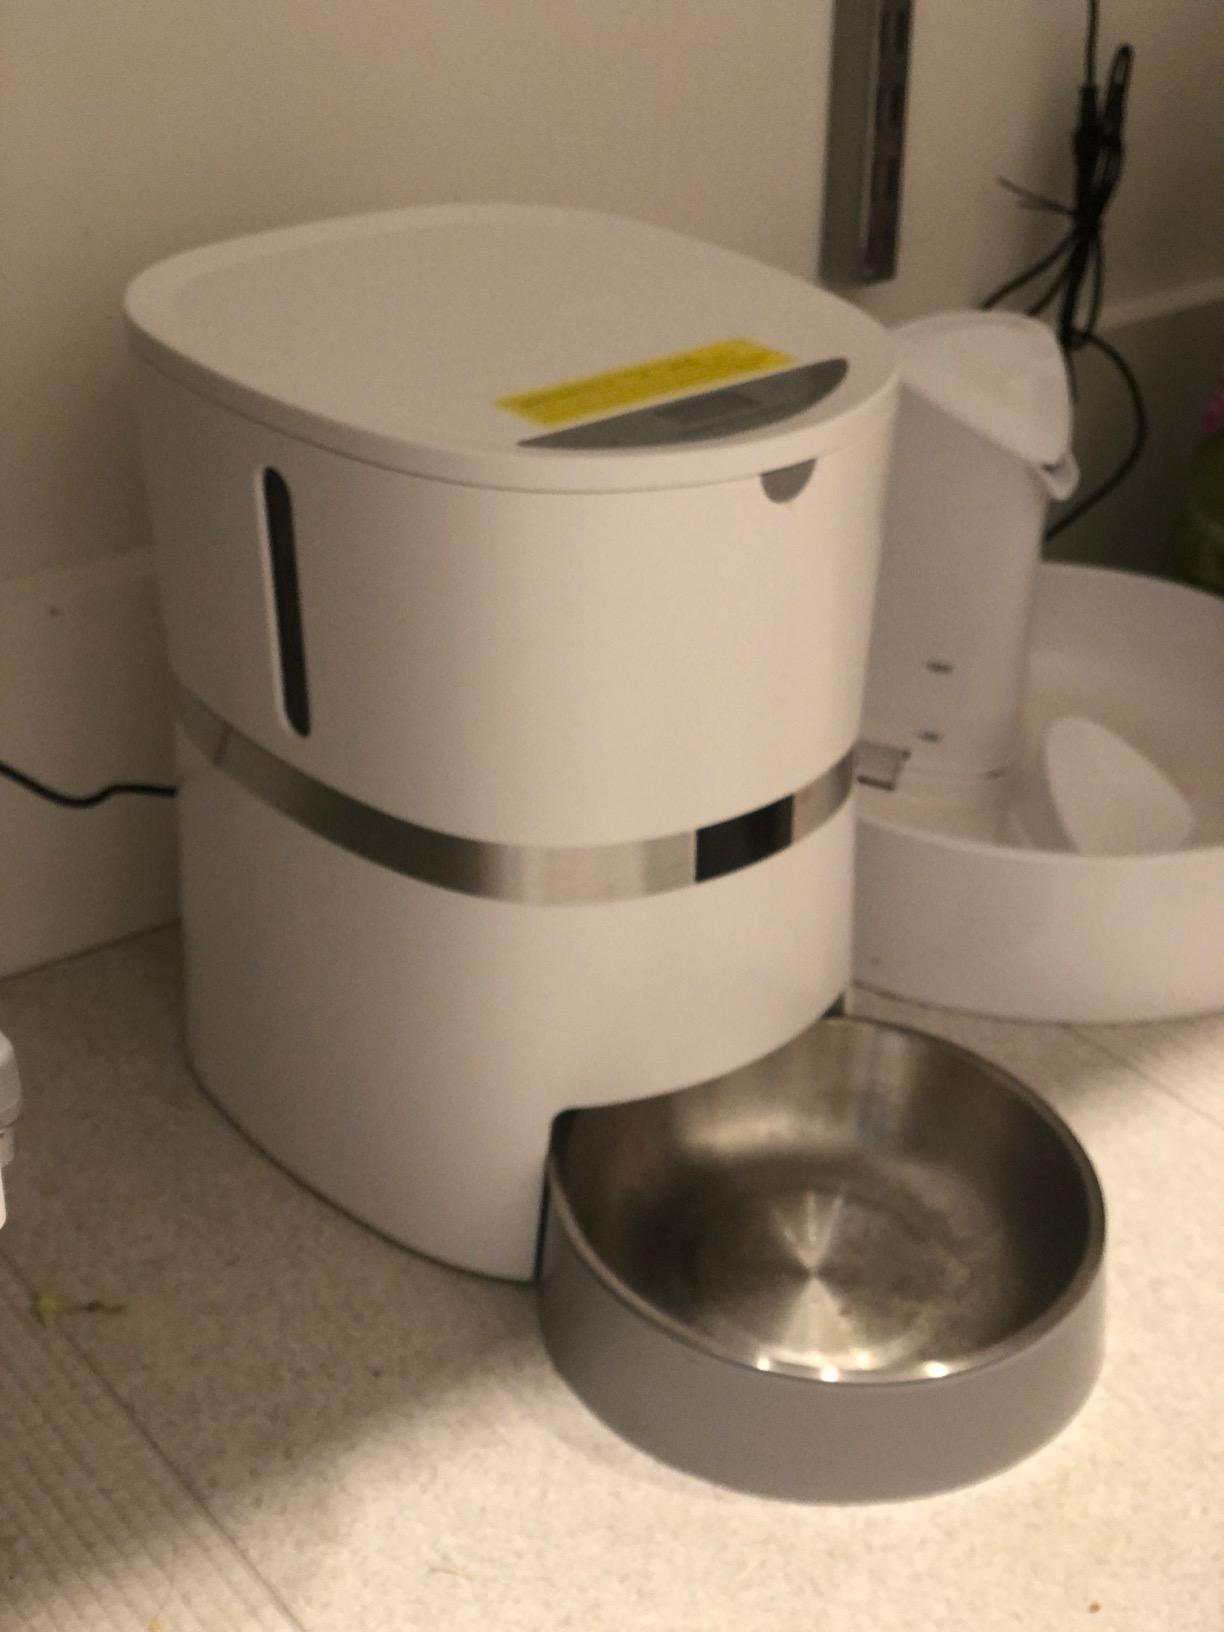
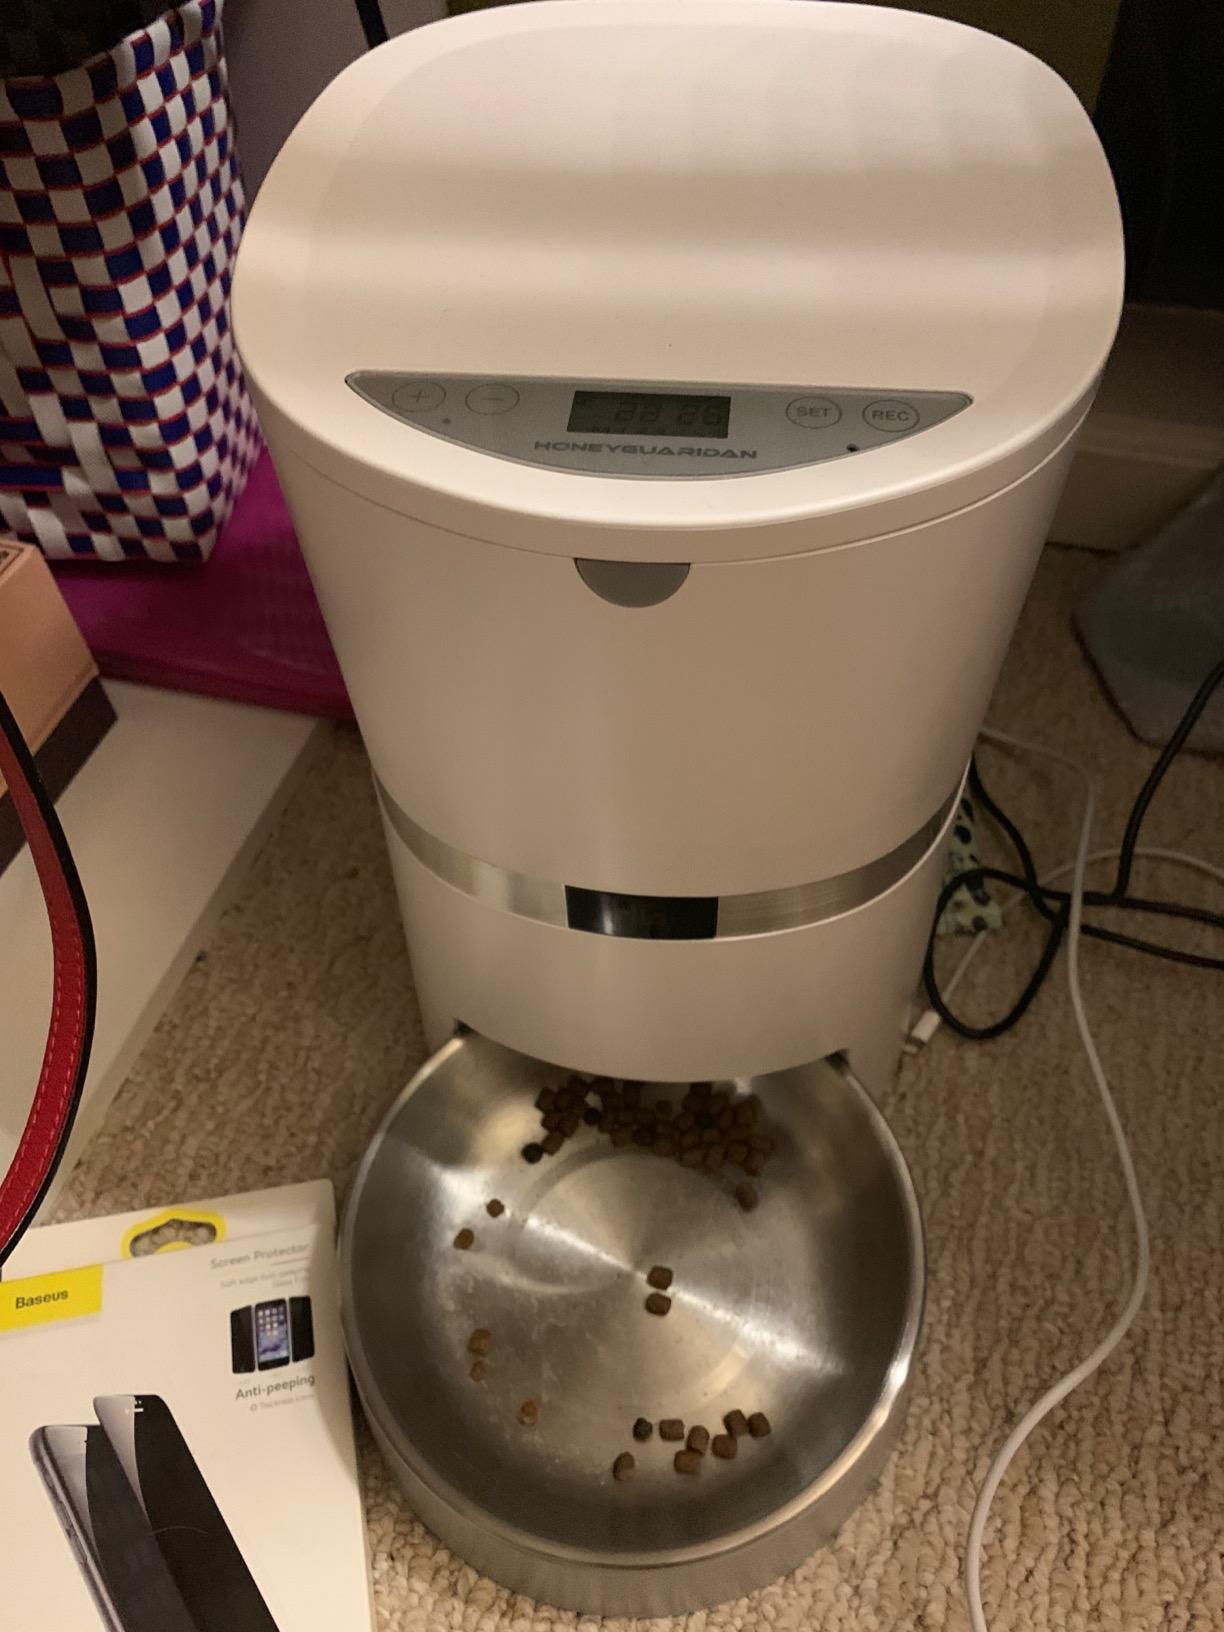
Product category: items_feeder
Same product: yes